Ewa Mazierska

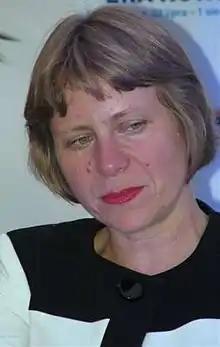
Ewa Mazierska - Wrocław (Poland), July 25, 2010

Ewa Mazierska (born 1964) is a film critic and reader in contemporary cinema in the Department of Humanities of the University of Central Lancashire. Her publications include various articles in Polish and English and a number of monographs. She also co-edited "Relocating Britishness" (co-authors: John Walton, Susan Sydney-Smith, and Steven Caunce; Manchester University Press, 2004).